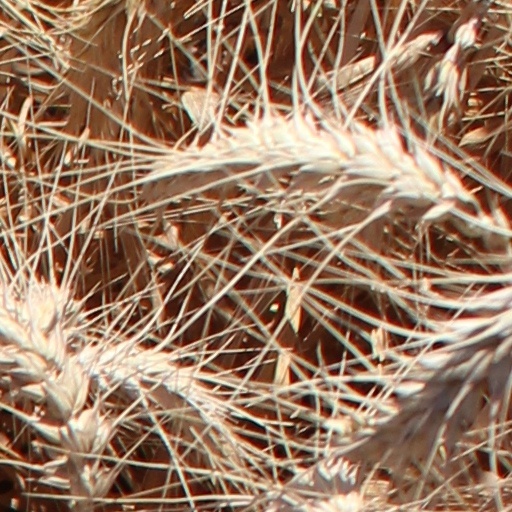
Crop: wheat